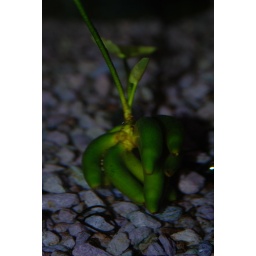
bananna plant in my fish tank